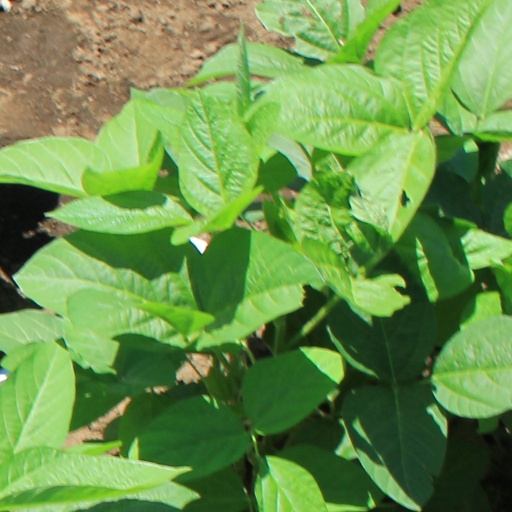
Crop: soybean